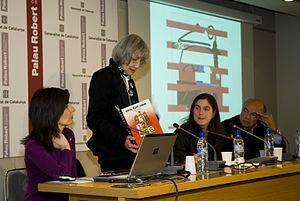
artiste, illustratrice, Kvĕta Pacovská (debout sur la photo), à Barcelone (Palau Robert) 2007, reçoit le prix Illustrad'Or 2006 (Illustrateur d’Or) remis par l’APIC, l’association des Illustrateurs de Catalogne
Květa Pacovská est une artiste plasticienne tchèque née en 1928 à Prague, qui consacre une partie importante de son travail au livre d'art destiné à la jeunesse.